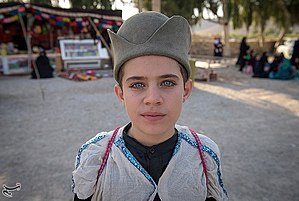
Qashqaiere
Qashqai barn
Qashqaiere er en sammensætning af klaner af tyrkisk etnisk oprindelse. Der er omkring 923.000 Qashqaiere, der lever i det centrale og sydlige Iran. De lever primært i de Iranske provinser Fars, Khusistan, Kohkiluyeh og Buyer Ahmad, Chahar Mahaal og Bakhtiari, Bushehr og i det sydlige Isfahan, især omkring byen Shiraz og byen Firuzabad i Fars. De er næsten alle sammen tosprogede og taler Qashqai - som er en del af den tyrkiske sprogfamilie, som de kalder turki. Til formelt brug benyttes også persisk. Majoriteten af Qashqai-folket var oprindeligt nomadiske pastoralister, og nogle er det fortsat. De traditionelle nomadiske Qashqai rejste hvert år med deres dyreflokke fra sommerhøjlandet nord for Shiraz omkring 480 km mod syd til vintergræsningsområderne i de lavere beliggende og varmere vintergræsningområder nær den Persiske Bugt, til sydvest for Shiraz. Majoriteten er dog i dag blevet helt eller delvist fastboende. Tendensen mod fast bosætning er steget markant siden 1960'erne.